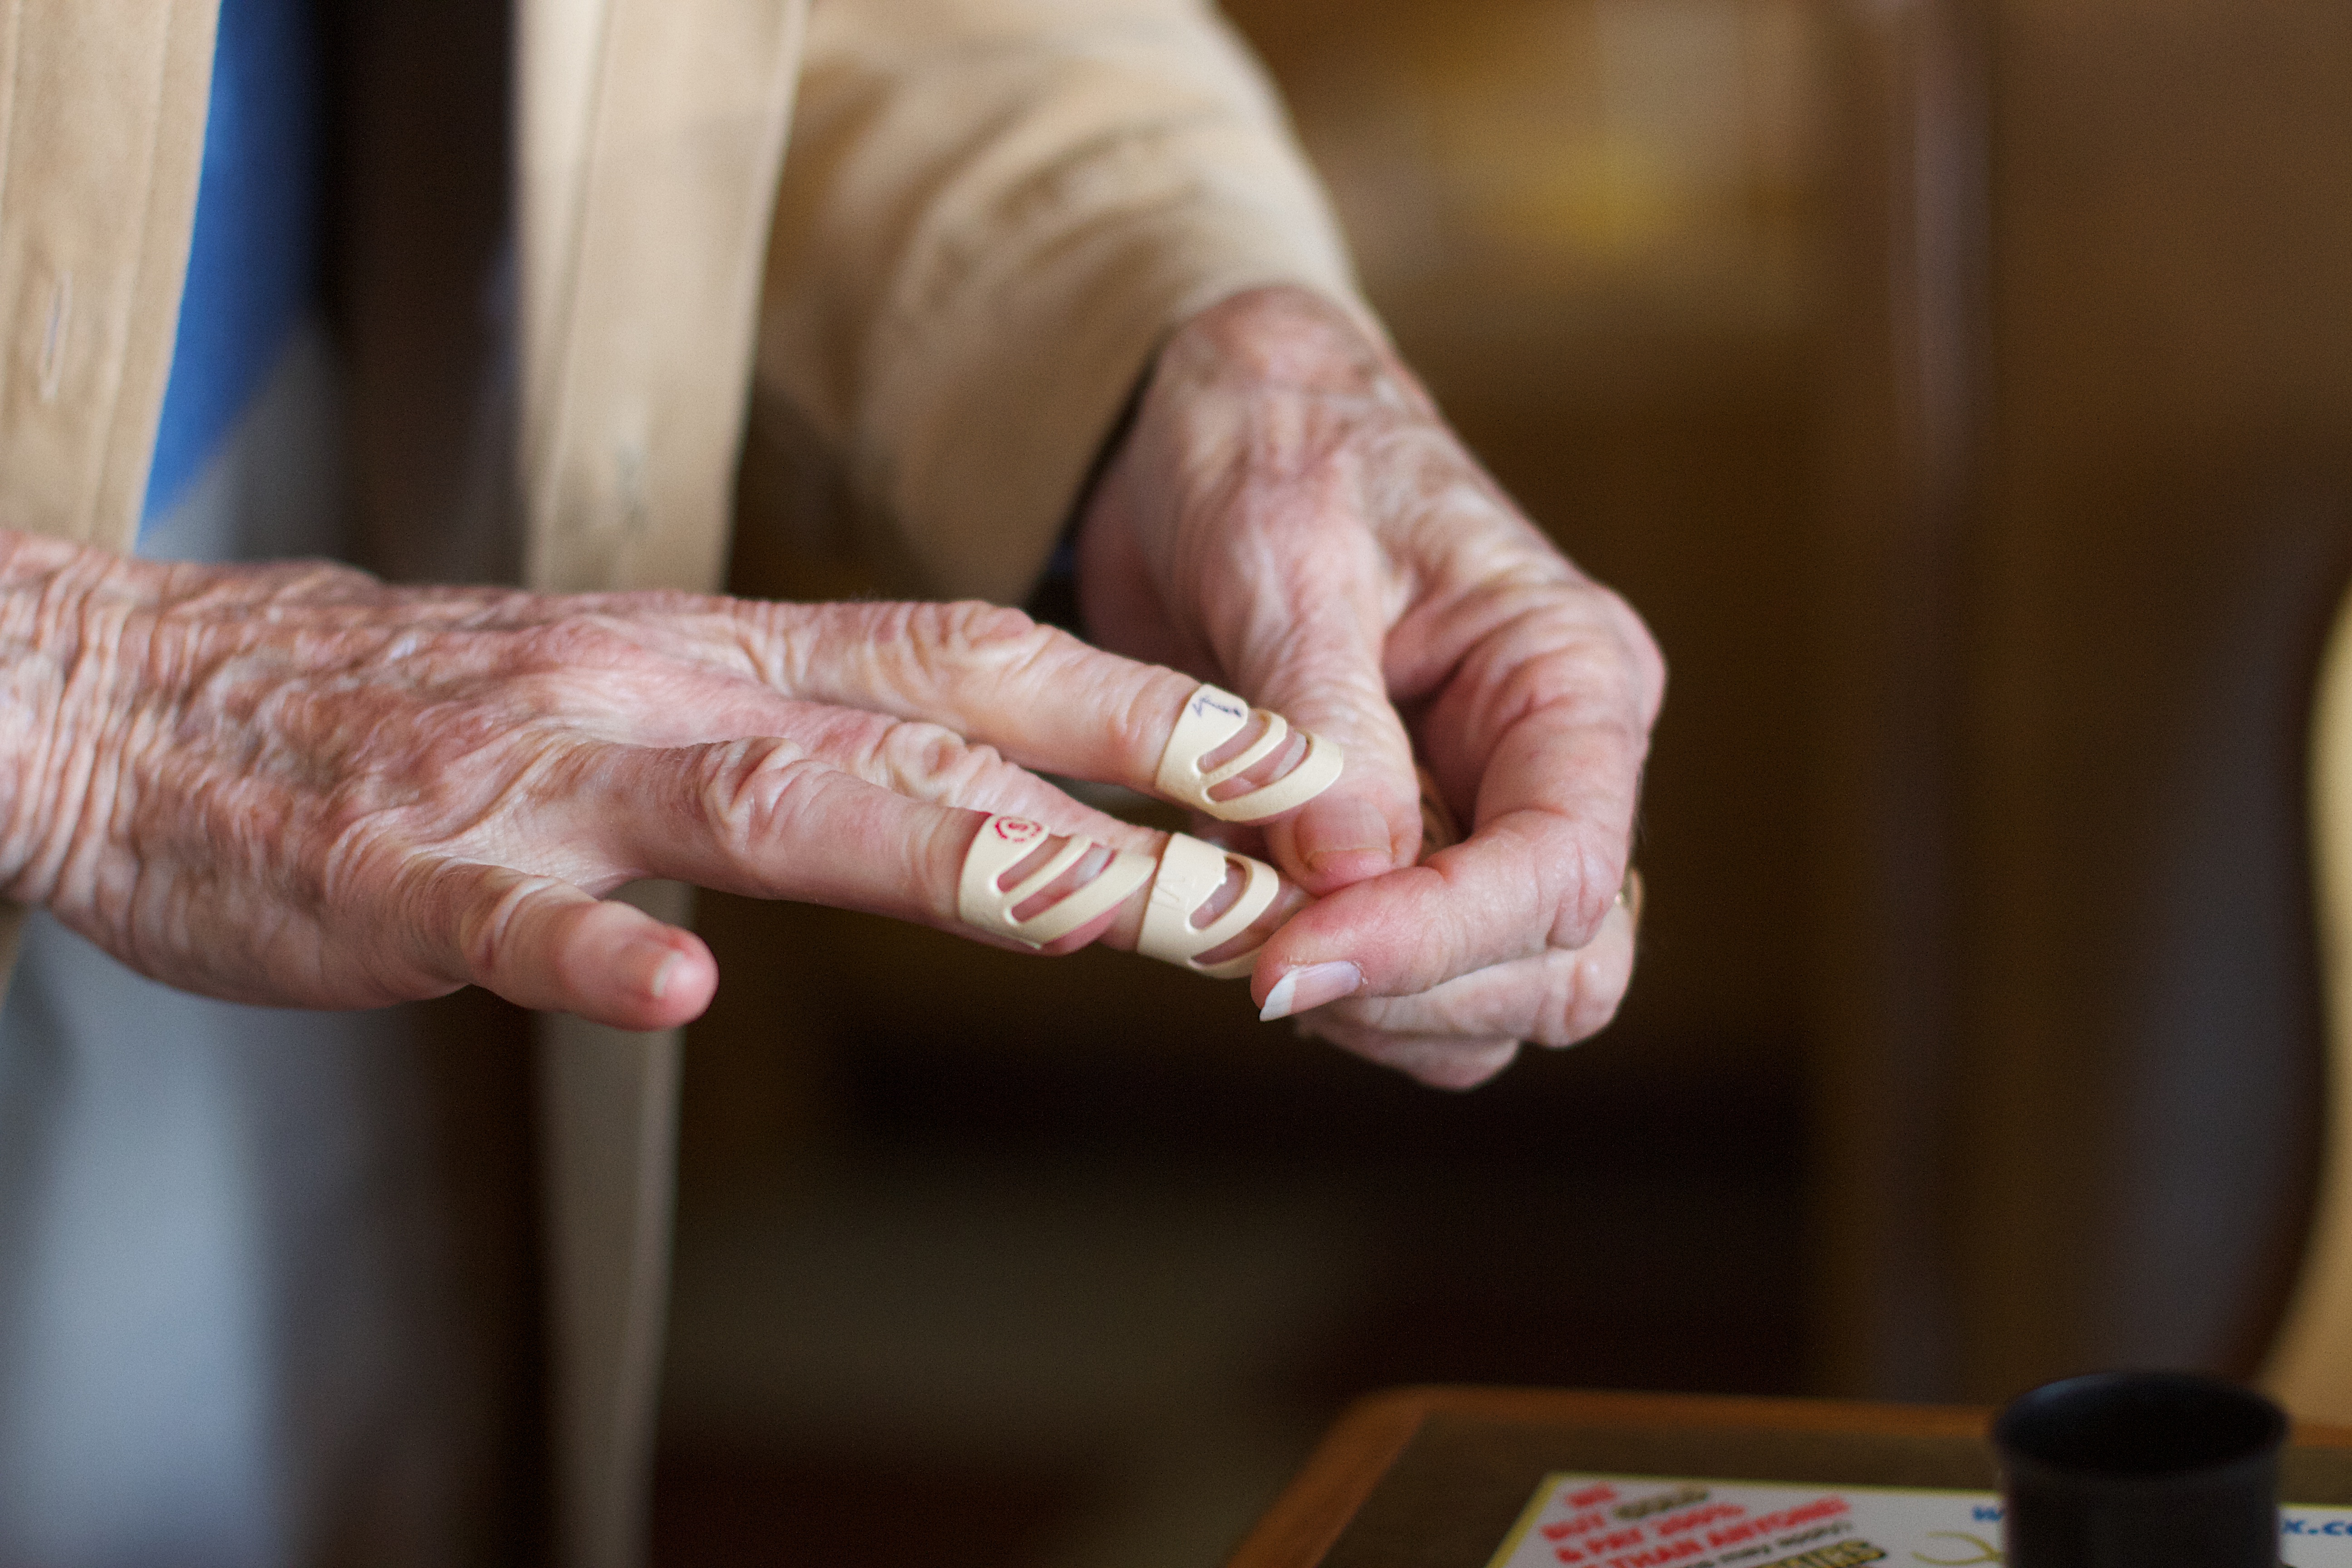
writing, hand, man, person, wood, finger, close up, cool image, sense